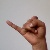
The image shows a hand gesture representing the letter 'J' in Indian Sign Language.